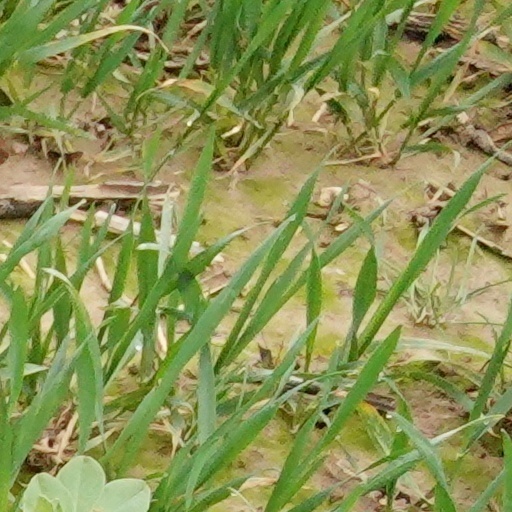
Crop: wheat